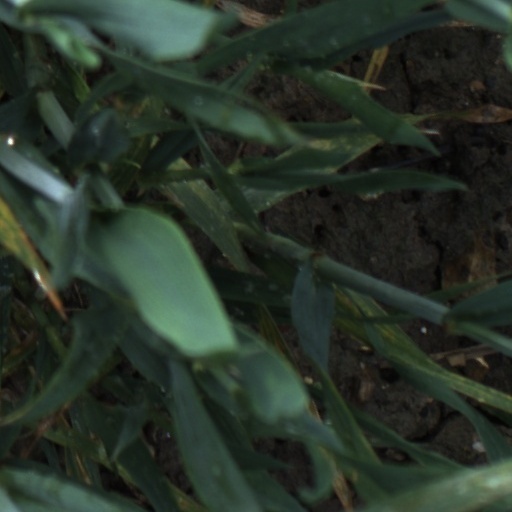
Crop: wheat